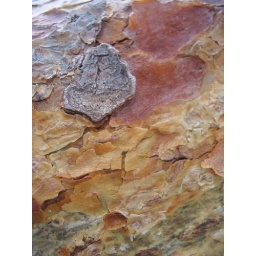
Found this pine tree in a temple in Nagano.